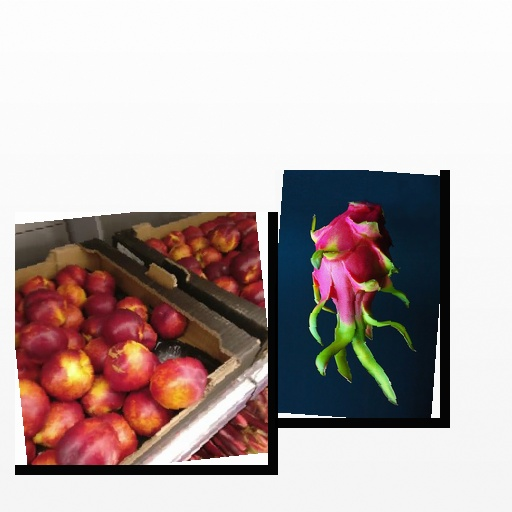
Food items: nectarine, dragon_fruit